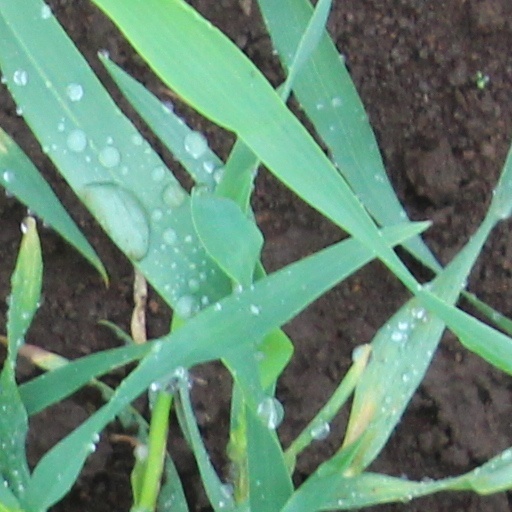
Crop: wheat